Cheadle railway station

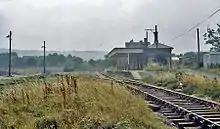
The remains in 1983

Passenger services were withdrawn in June 1963, though the closure of the service was not directly due to the Beeching Axe (withdrawal had already been proposed prior to the publication of his report in March of that year). Local sand traffic from nearby quarries continued and a new road-rail loading dock replaced the goods shed in the late 1960s. Approximately 1,200 tons per day was being moved by this time but in the 1970s the amount of traffic reduced and on 6 March 1978 public freight working was withdrawn. A small amount of traffic for railway civil engineering use continued until November 3, 1984.